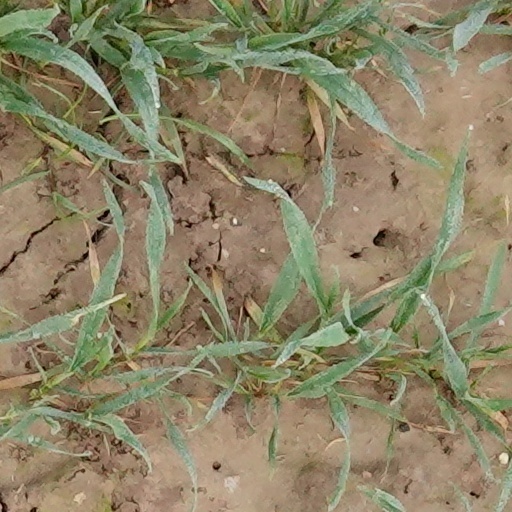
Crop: wheat